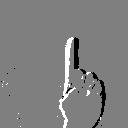
ASL letter: z